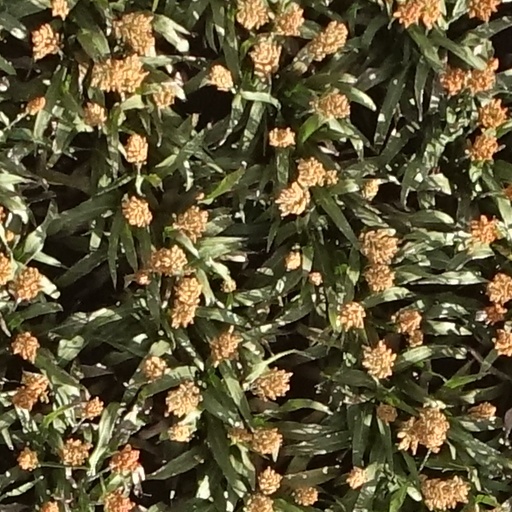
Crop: sorghum